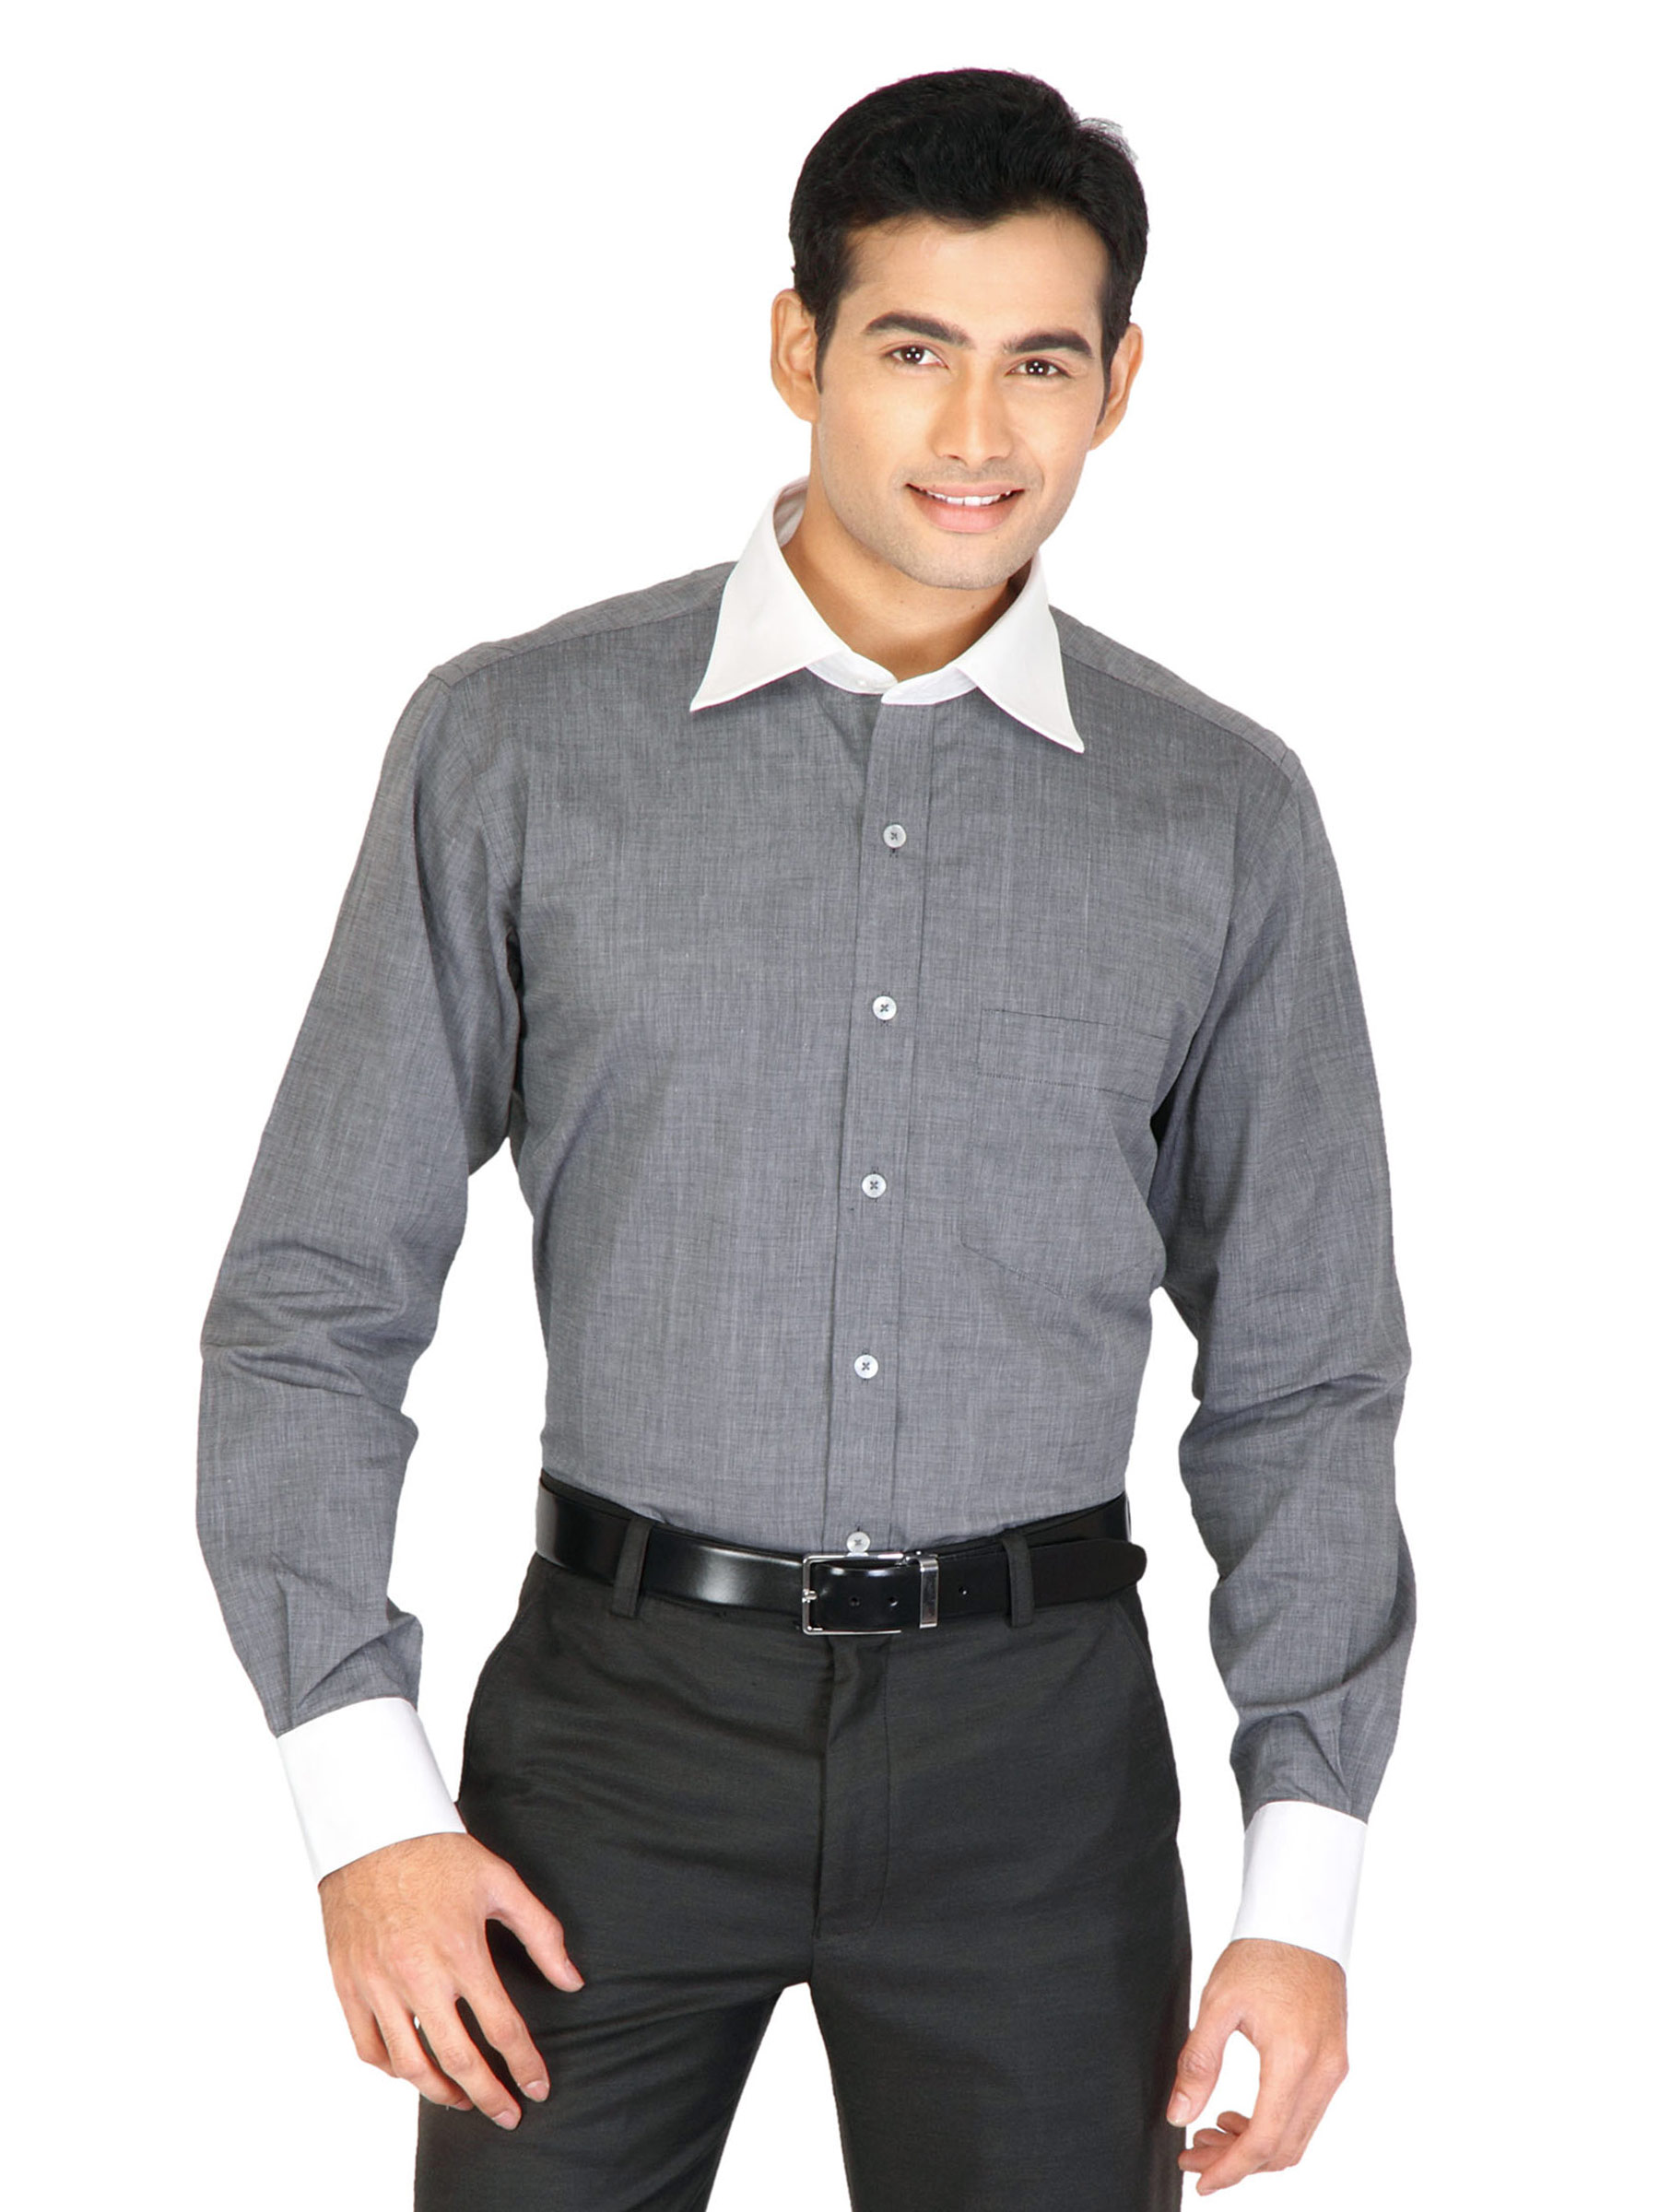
Genesis Grey Formal Shirt
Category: Apparel / Topwear / Shirts
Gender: Men
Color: Grey
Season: Winter 2011
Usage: Formal